Death and state funeral of the Duke of Wellington

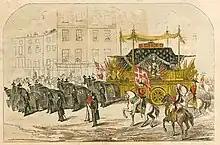
The funeral car with its team of twelve horses.

The original design for Wellington's hearse had been commissioned from the royal undertakers, Messers Ranting of St James, but the submitted proposal was rejected by the Earl Marshal, Henry Howard, 13th Duke of Norfolk, who was responsible for the ceremonial aspects of the funeral. The project then passed to the Department of Practical Art, where Henry Cole and Richard Redgrave collaborated on a new design with German architect Gottfried Semper. The concept was inspired by the putative reconstruction of Alexander the Great's funeral car by French archeologist Quatremère de Quincy. It was to be substantially built, being intended to be preserved for posterity. The final design was personally approved by Prince Albert.